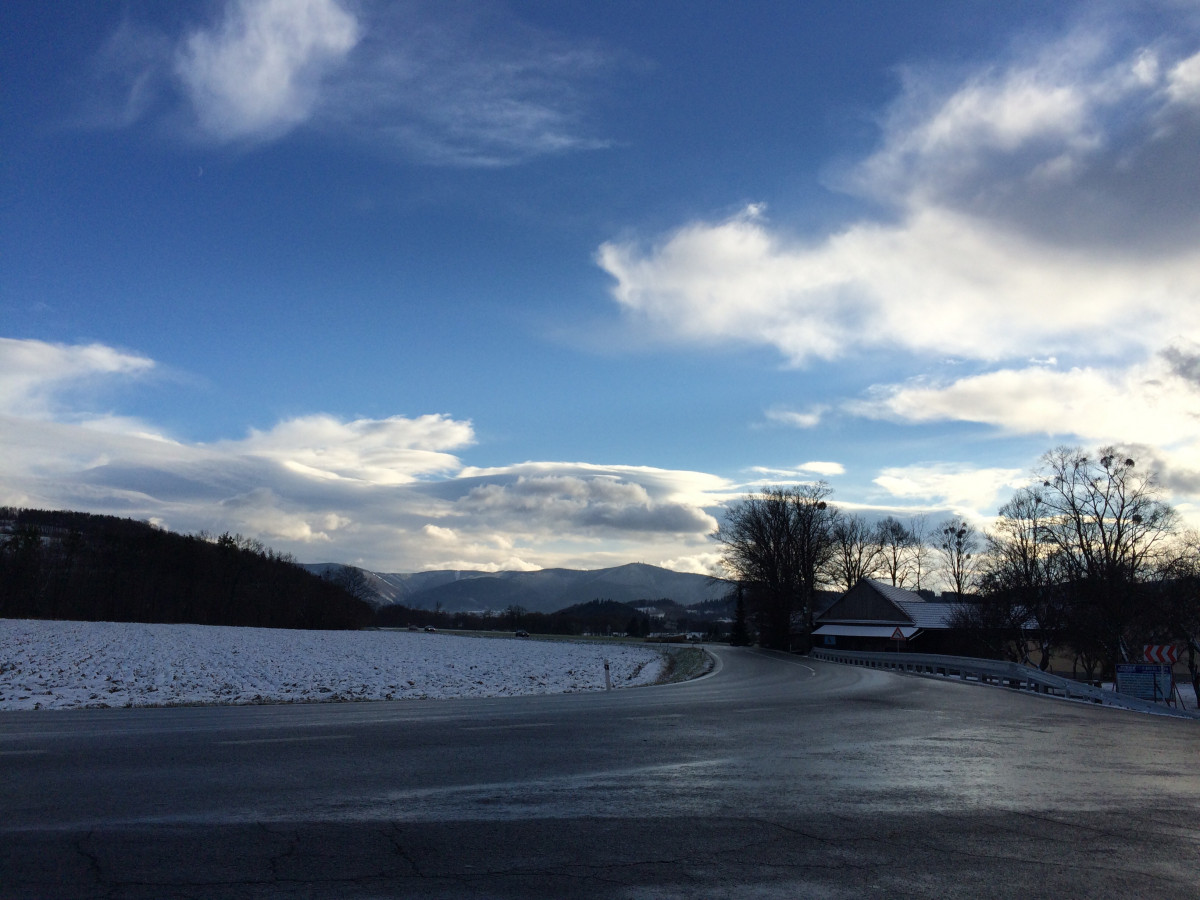
Tags: sea, coast, horizon, mountain, snow, winter, cloud, sky, sunset, sunlight, morning, hill, lake, dawn, dusk, ice, evening, weather, season